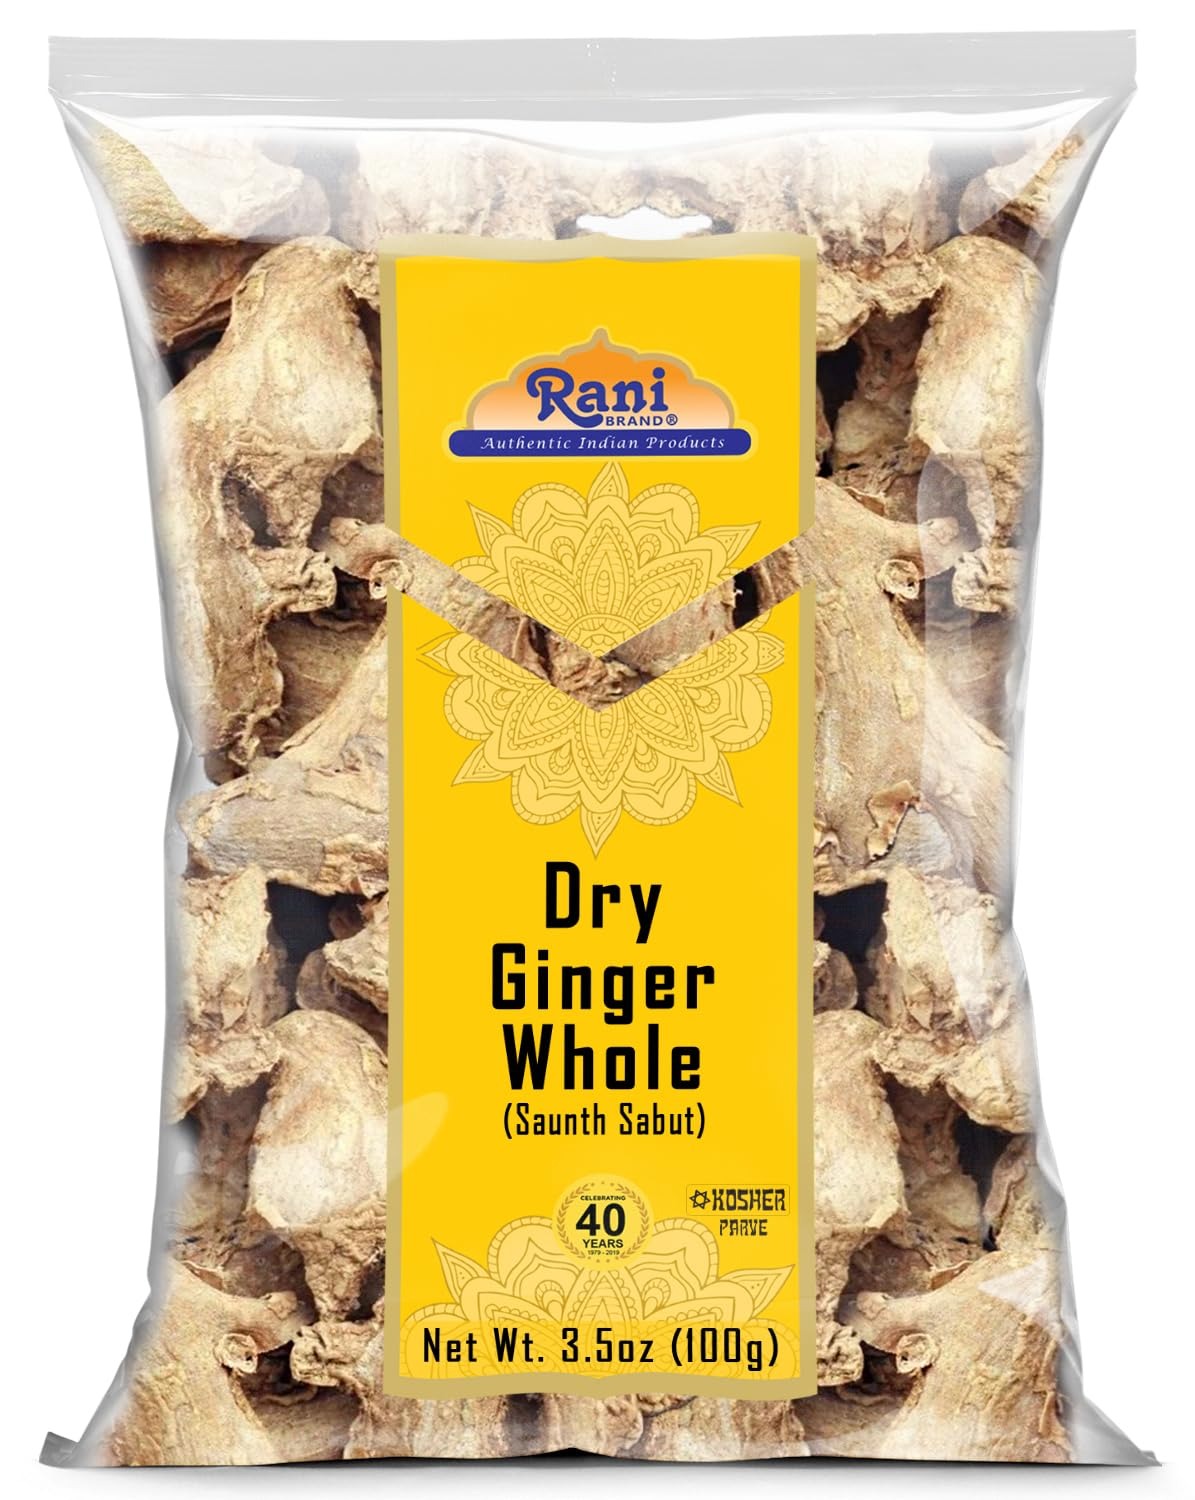
Item Name: Rani Ginger (Adarak Sabut) Whole, Spice 3.5oz (100g) ~ All Natural | Vegan | Gluten Friendly | NON-GMO | Kosher | Indian Origin
Bullet Point 1: You'll LOVE our Ginger Whole by Rani Brand--Here's Why:
Bullet Point 2: ❤️Now KOSHER! 100% Natural, Non-GMO, No Preservatives, Vegan, Gluten Friendly PREMIUM Gourmet Food Grade Spice.
Bullet Point 3: ❤️Packed in a no barrier Plastic Bag, let us tell you how important that is when using this, potent of all Indian Spices!
Bullet Point 4: ❤️Rani is a USA based company selling spices for over 40 years, buy with confidence!
Bullet Point 5: ❤️Net Wt. 3.5oz (100g), Authentic Indian Product, Product of India, Alternative Name: (Indian) Adarak
Product Description: <b>Ginger</b>A Little History! <br> Native to India and China, ginger is an ancient spice that has been cultivated in tropical Asia for over 3,000 years. Ginger has a warm, woody aroma, with a hot and slightly bitter taste. Ginger combines particularly well with the warm flavor of cumin, and coriander in savory Indian dishes. It also contributes largely to pickles, chutneys and curry powders, which make it an essential spice in Indian cuisine. In the west, it is largely used in puddings, jams, preserves, cakes, breads, and cookies. <br> <br> Product Type: Whole <br> Packaging: Plastic Bag<br> <br> Product of India <br> <br> Alternative Name (Indian) Adarak
Value: 3.5
Unit: Ounce

Price: 7.49